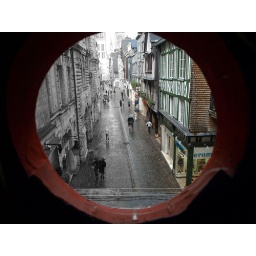
View from the clock tower in Rouen